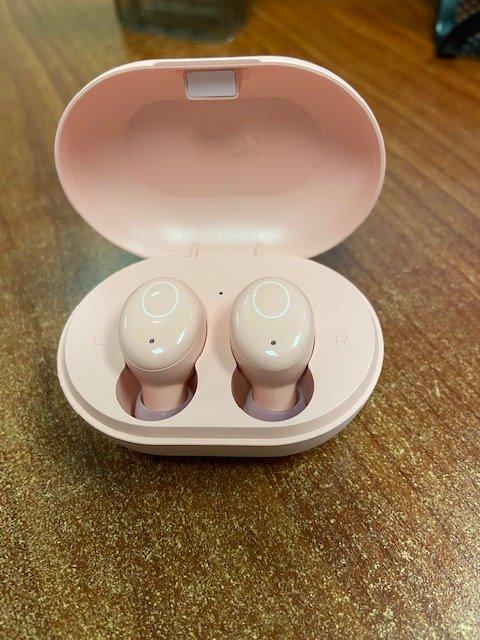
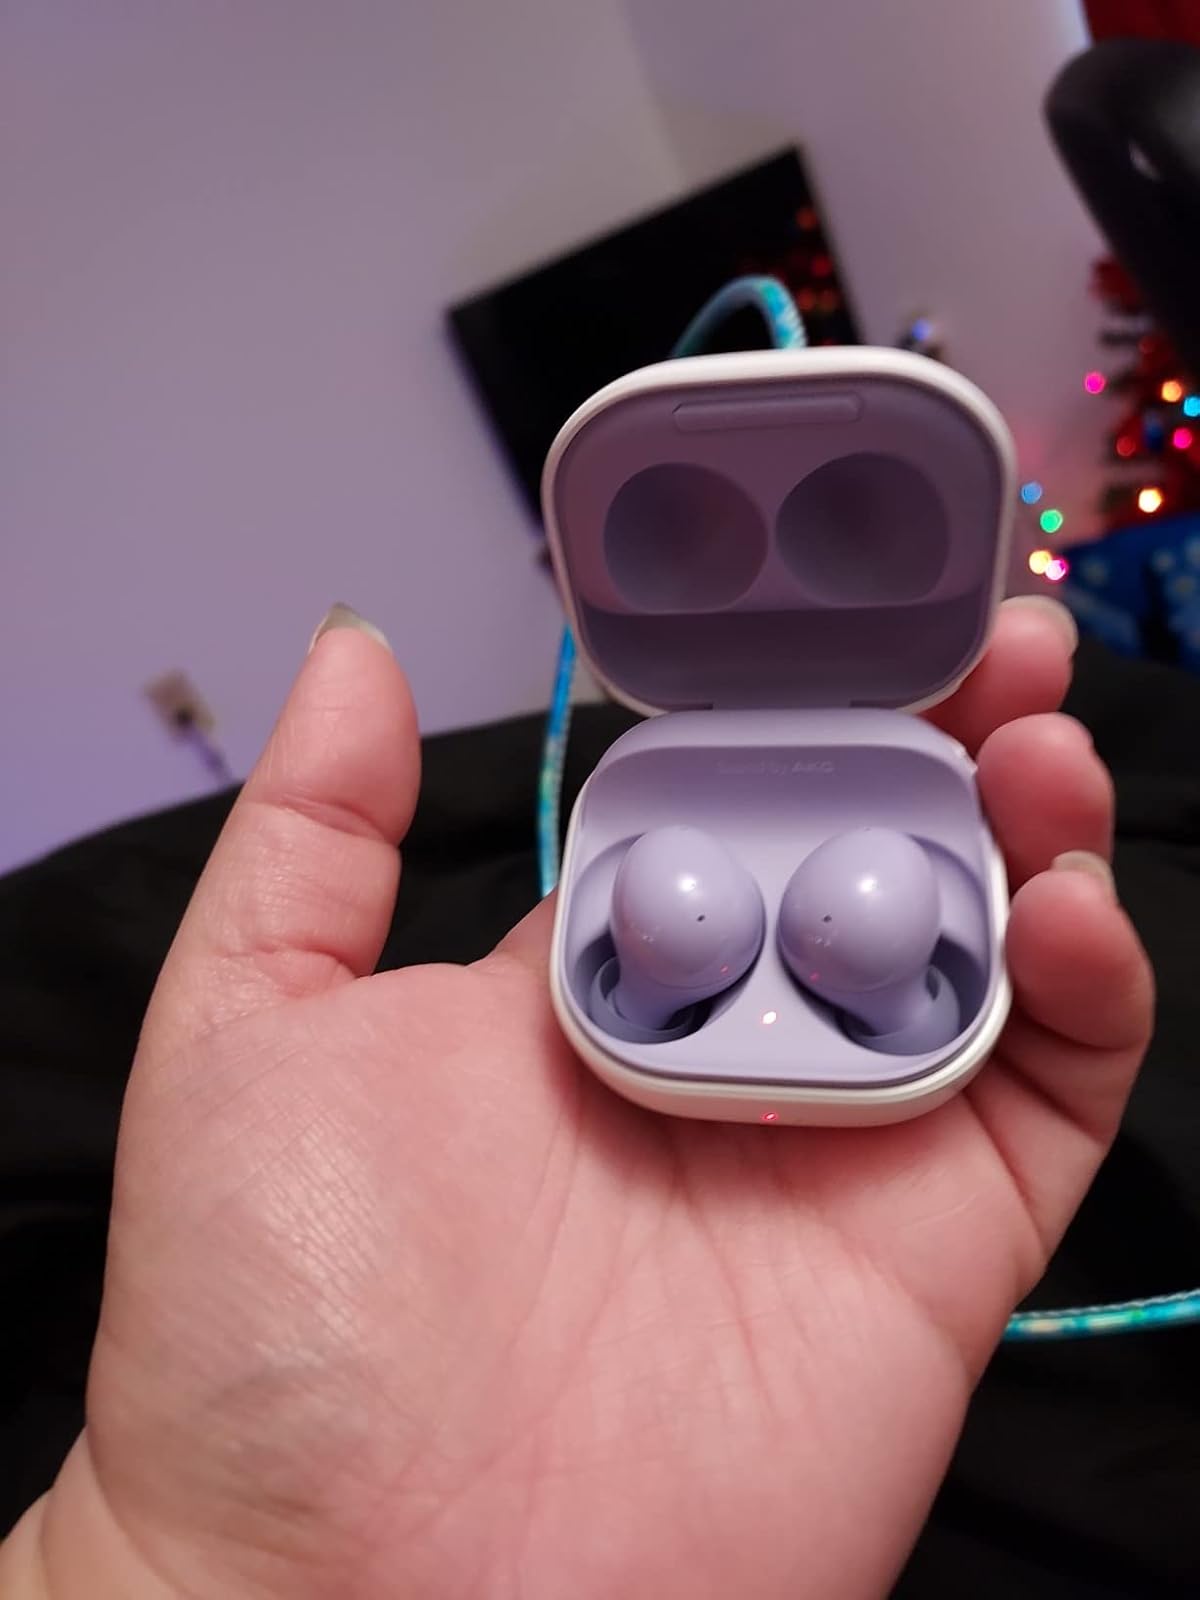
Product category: earbuds
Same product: no